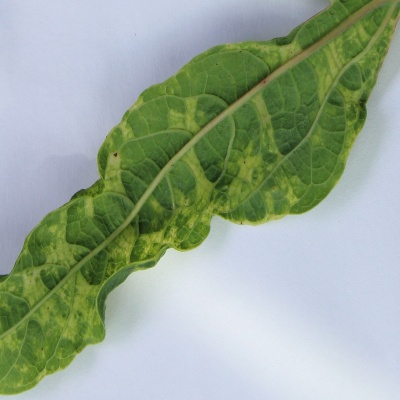
Crop: Cassava
Condition: mosaic